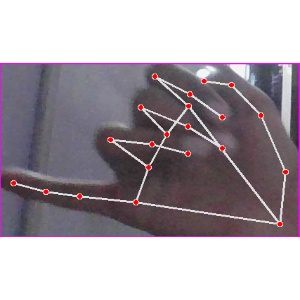
अक्षर: च